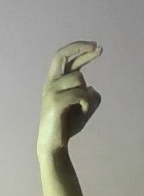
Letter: zay